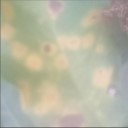
Label: Leaf_rust